Valby

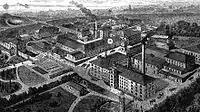
Carlsberg, c. 1883

In the 17th century, the road to Roskilde was taken through Valby and an inn opened. The first holder of the license was Hans Pedersen Bladt, a skillful merchant who was elected mayor of Copenhagen in 1675.